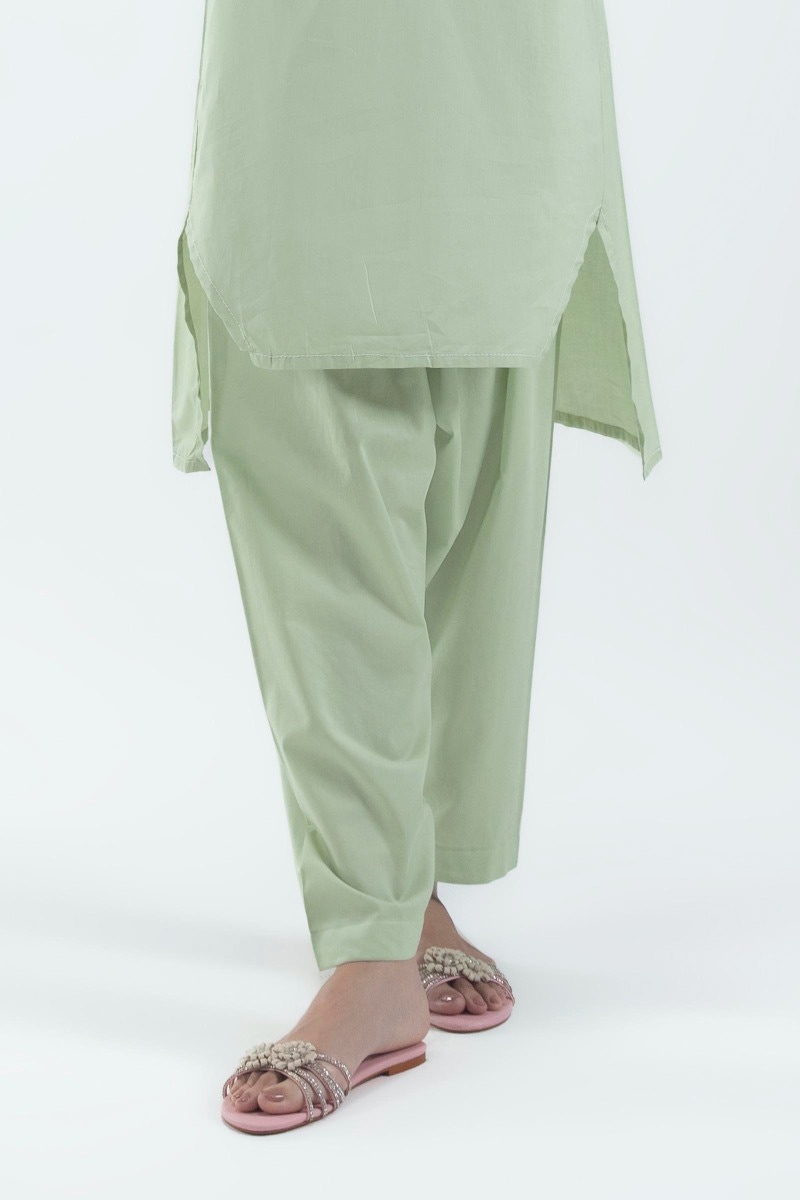
mint kashmir cotton salwar pants